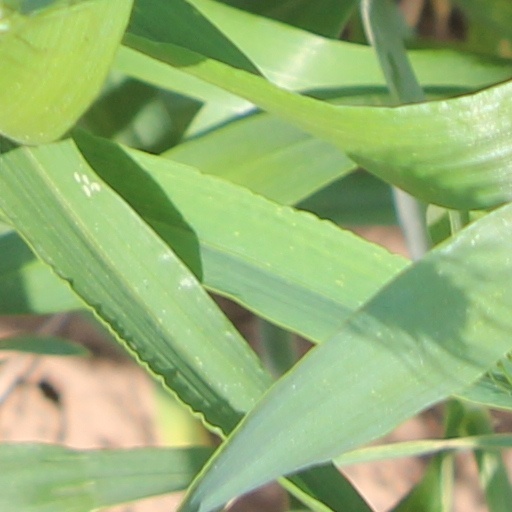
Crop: wheat